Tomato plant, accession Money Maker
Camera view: bottom (45 deg); turntable rotation: 0 degrees
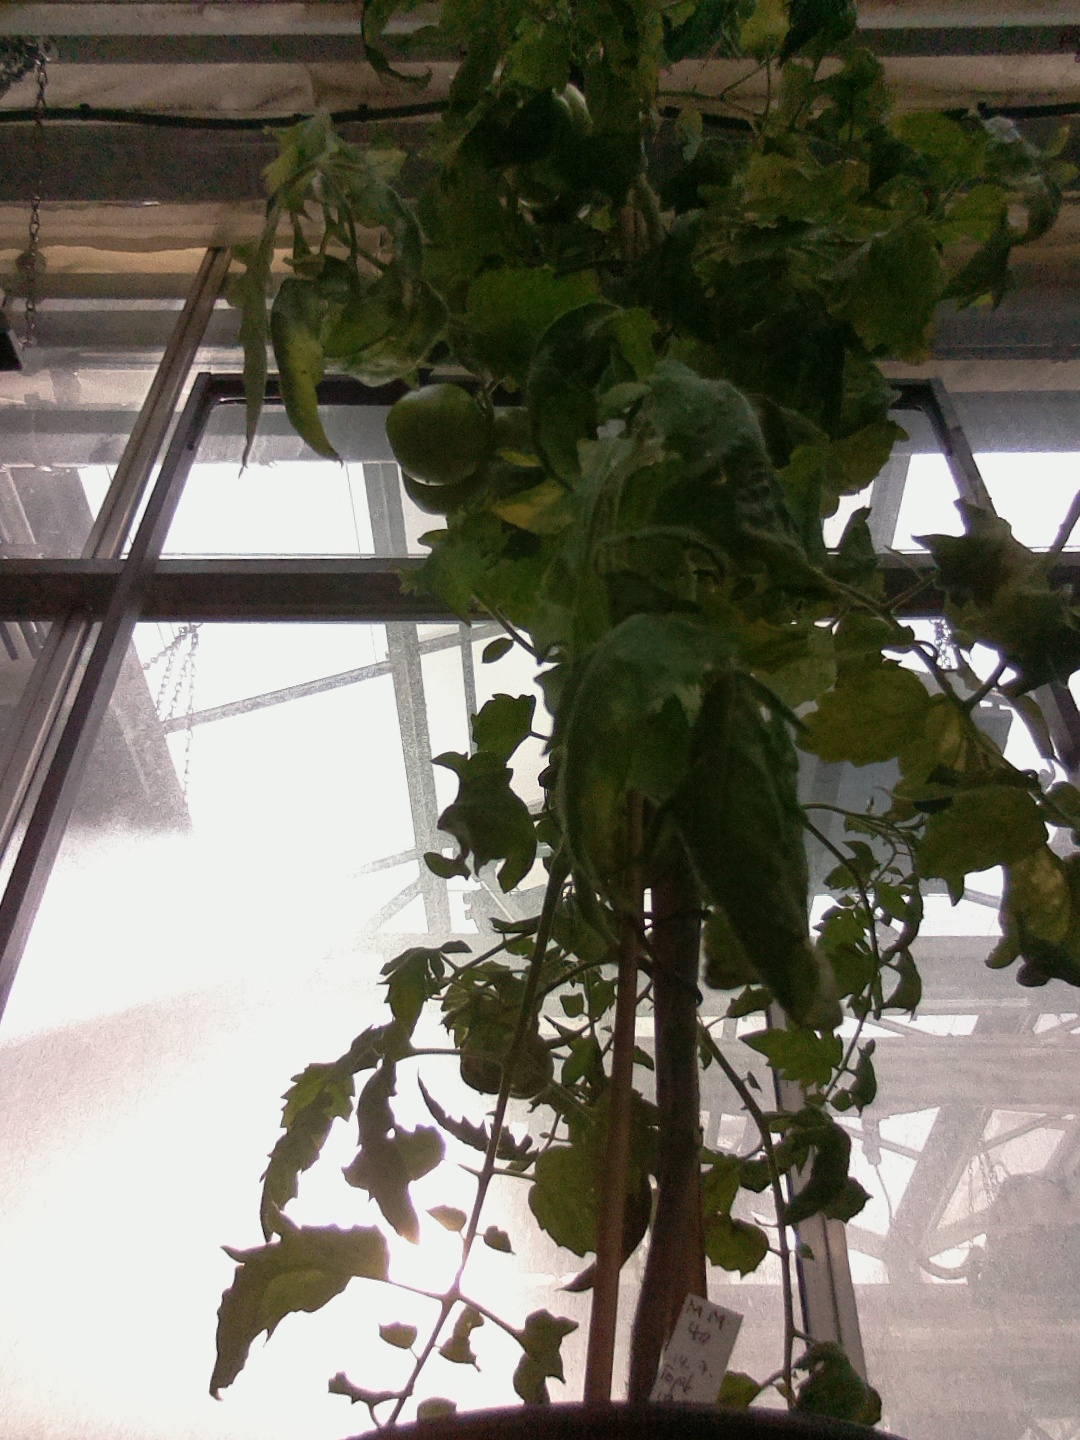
BBCH growth stage 76: 60%-70% of final fruit size